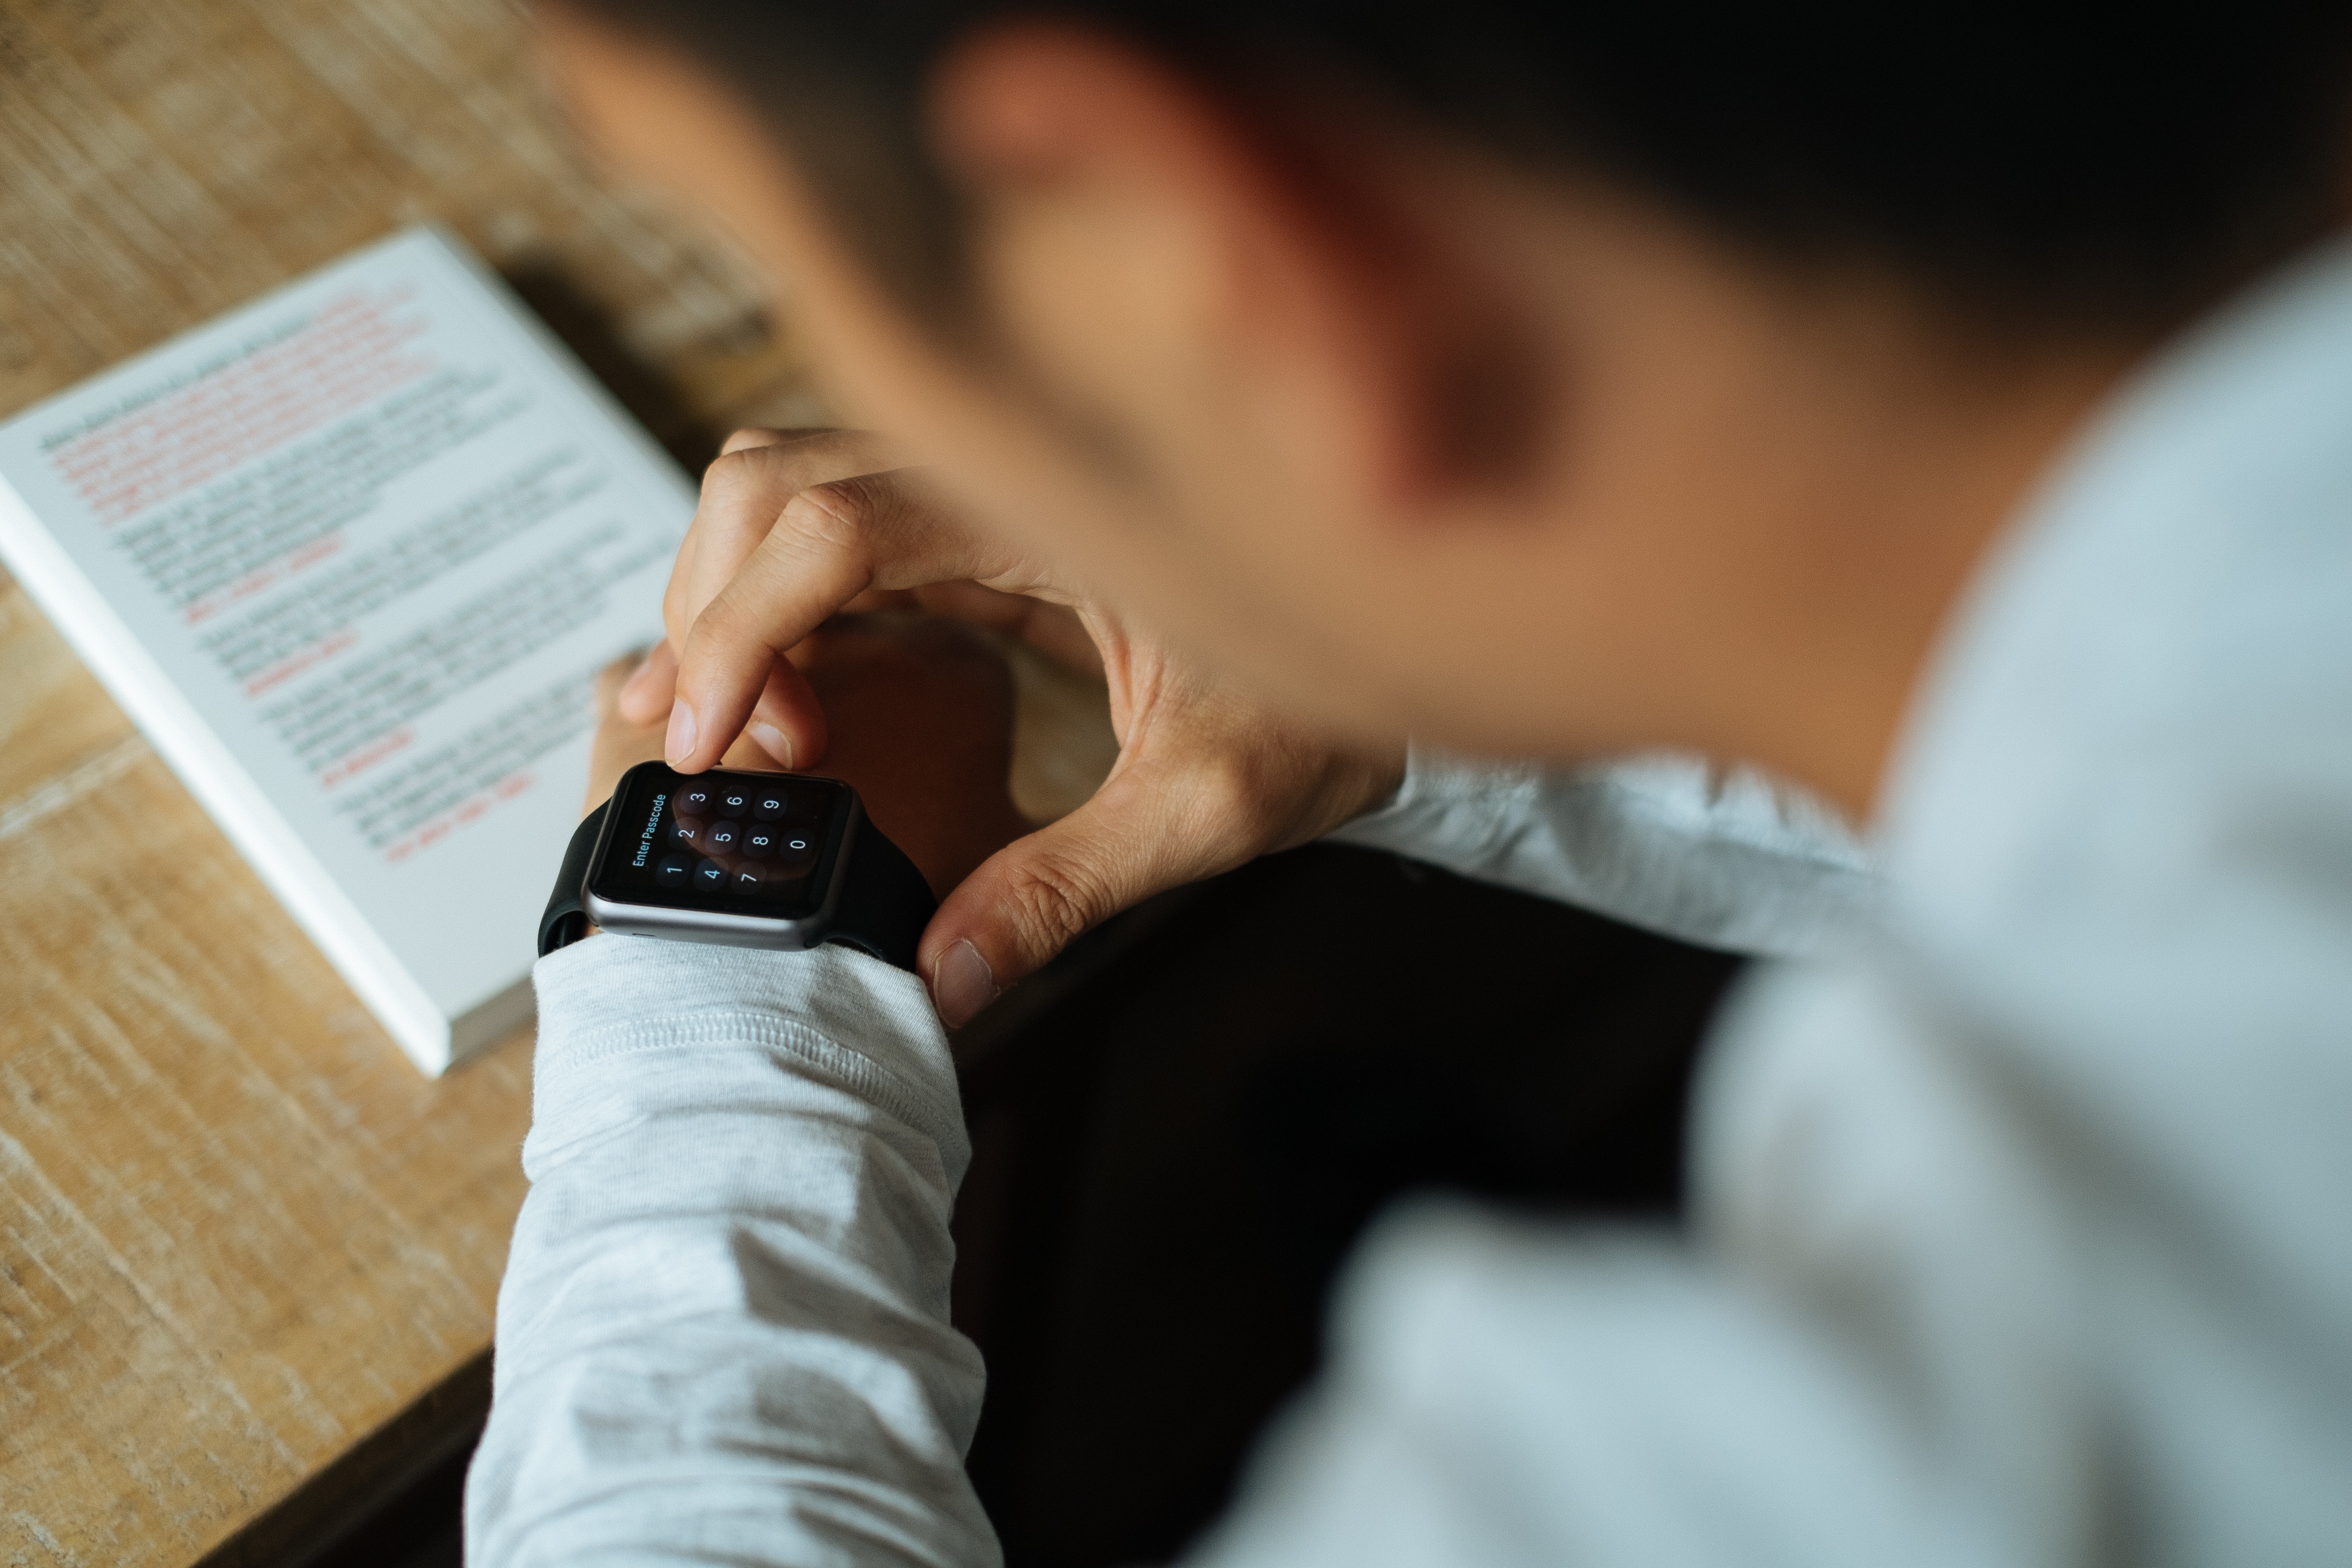
writing, watch, hand, screen, apple, man, technology, ceremony